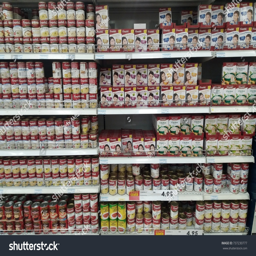
cans and packed on the supermarket shelf .